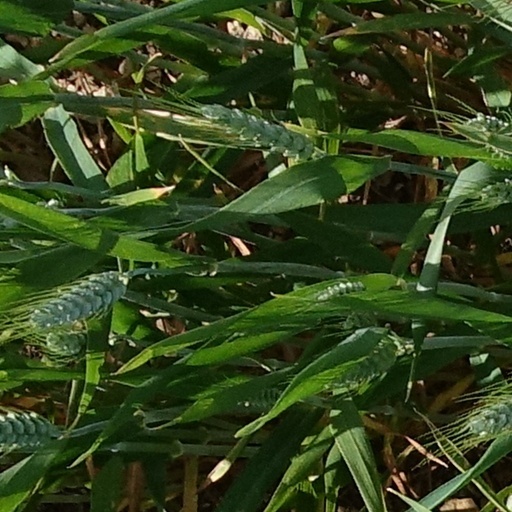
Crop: wheat